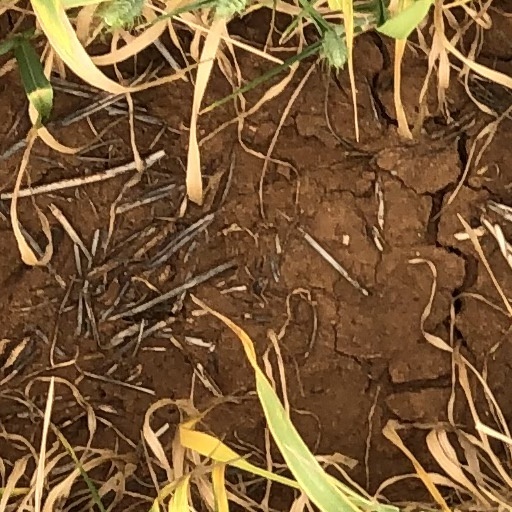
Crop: wheat